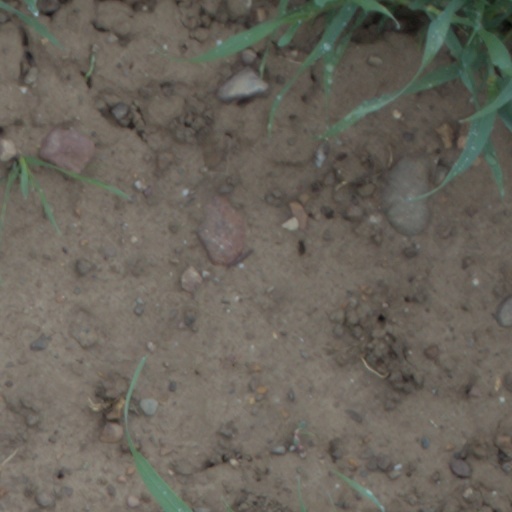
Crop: wheat